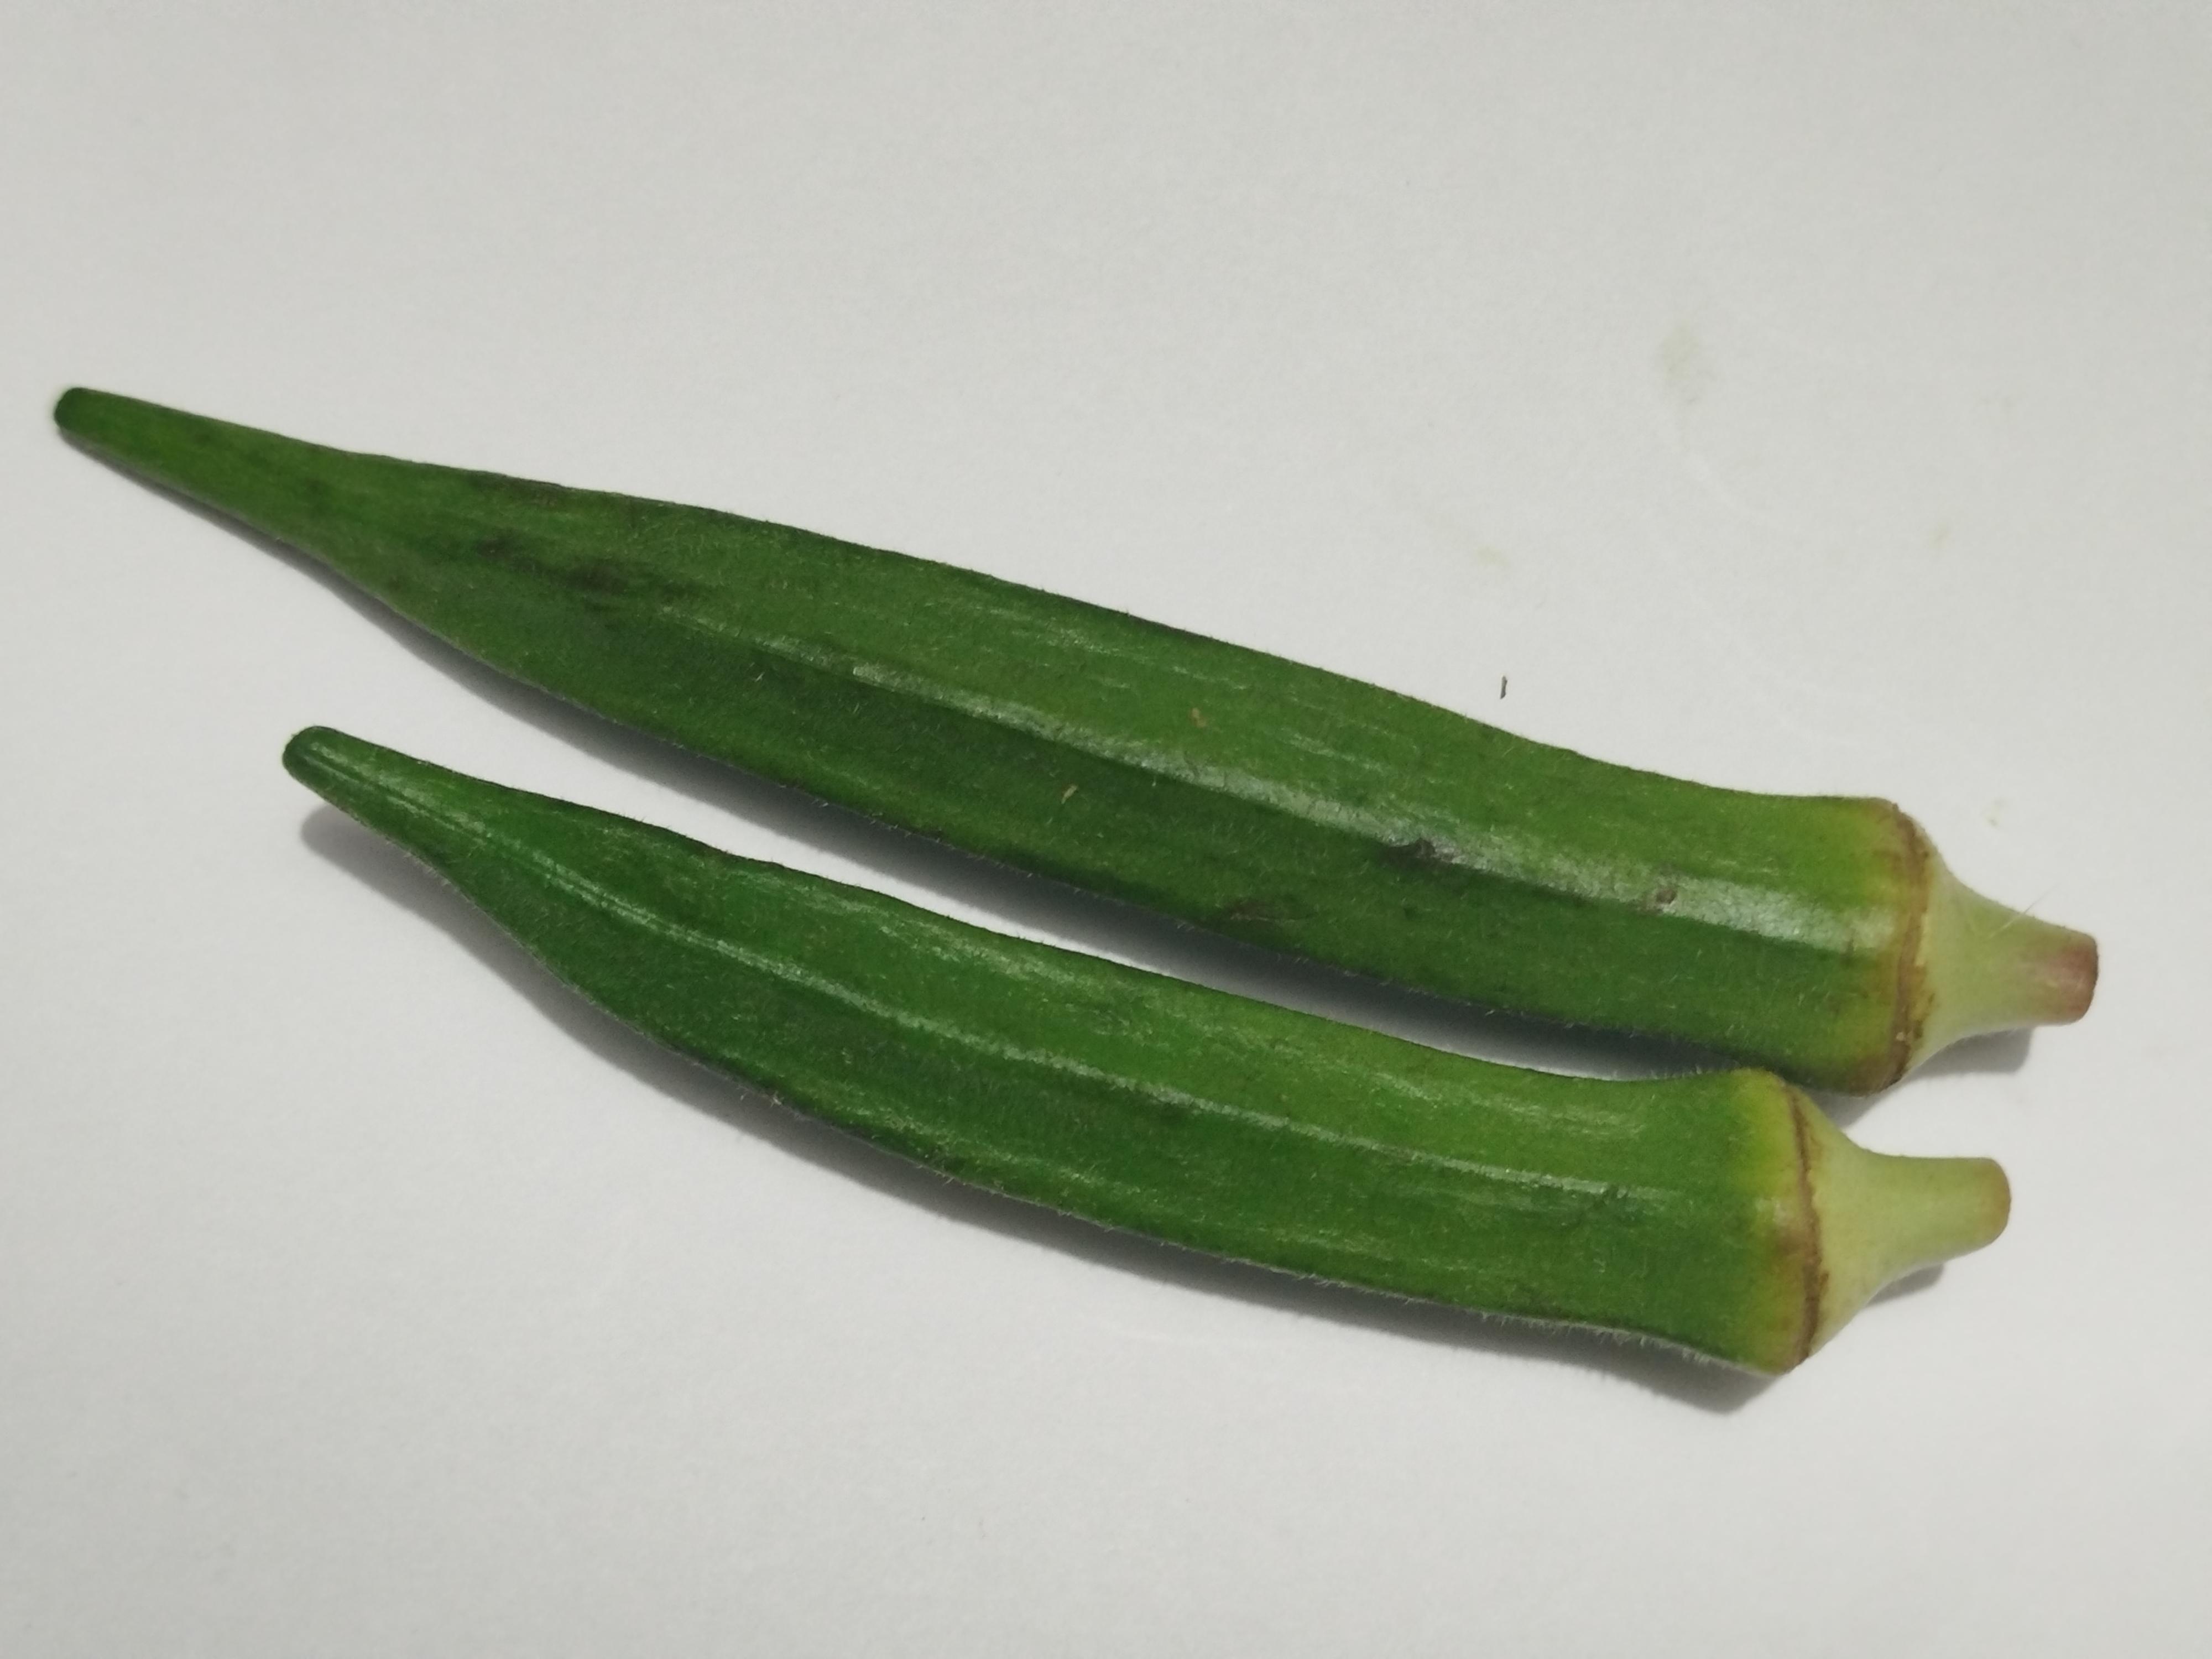
Label: Ladies finger